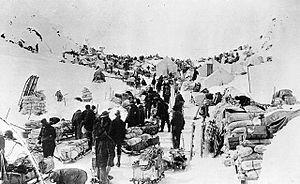
Le col Chilkoot est un col de montagne qui passe à travers la chaîne Côtière à la frontière entre l'Alaska et la province de Colombie-Britannique. Il est le point culminant de la piste Chilkoot qui mène de la ville de Dyea au lac Bennett, en Colombie-Britannique.